United States Submarine Veterans, Inc.

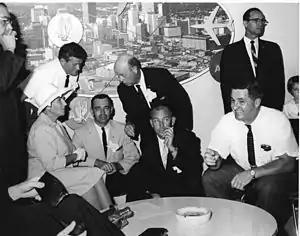
In the American Airlines Lounge at Dallas Love Field in Texas. Seated are, left to right, Phyllis Lockwood, Joe Negri, Ron Smith, and Charlie Cook.

Fueled by a desire to form a new association, and inspired by the tragic loss of the USS Thresher (SSN-593) on April 10, 1963, a meeting was set for October 12, 1963. Led by Dominic ‘Joe’ Negri and others, the Charter Meeting of USSVI was held in Orange, New Jersey, with 16 representatives present. The Creed and National Bylaws were established at this inaugural meeting. Officers were appointed to serve in an acting capacity until regular elections could be held in the summer of 1964. Robert Link was appointed president; Ken Walkington, vice-president; Joe Burges, Secretary; and Mike Drucker, Treasurer.